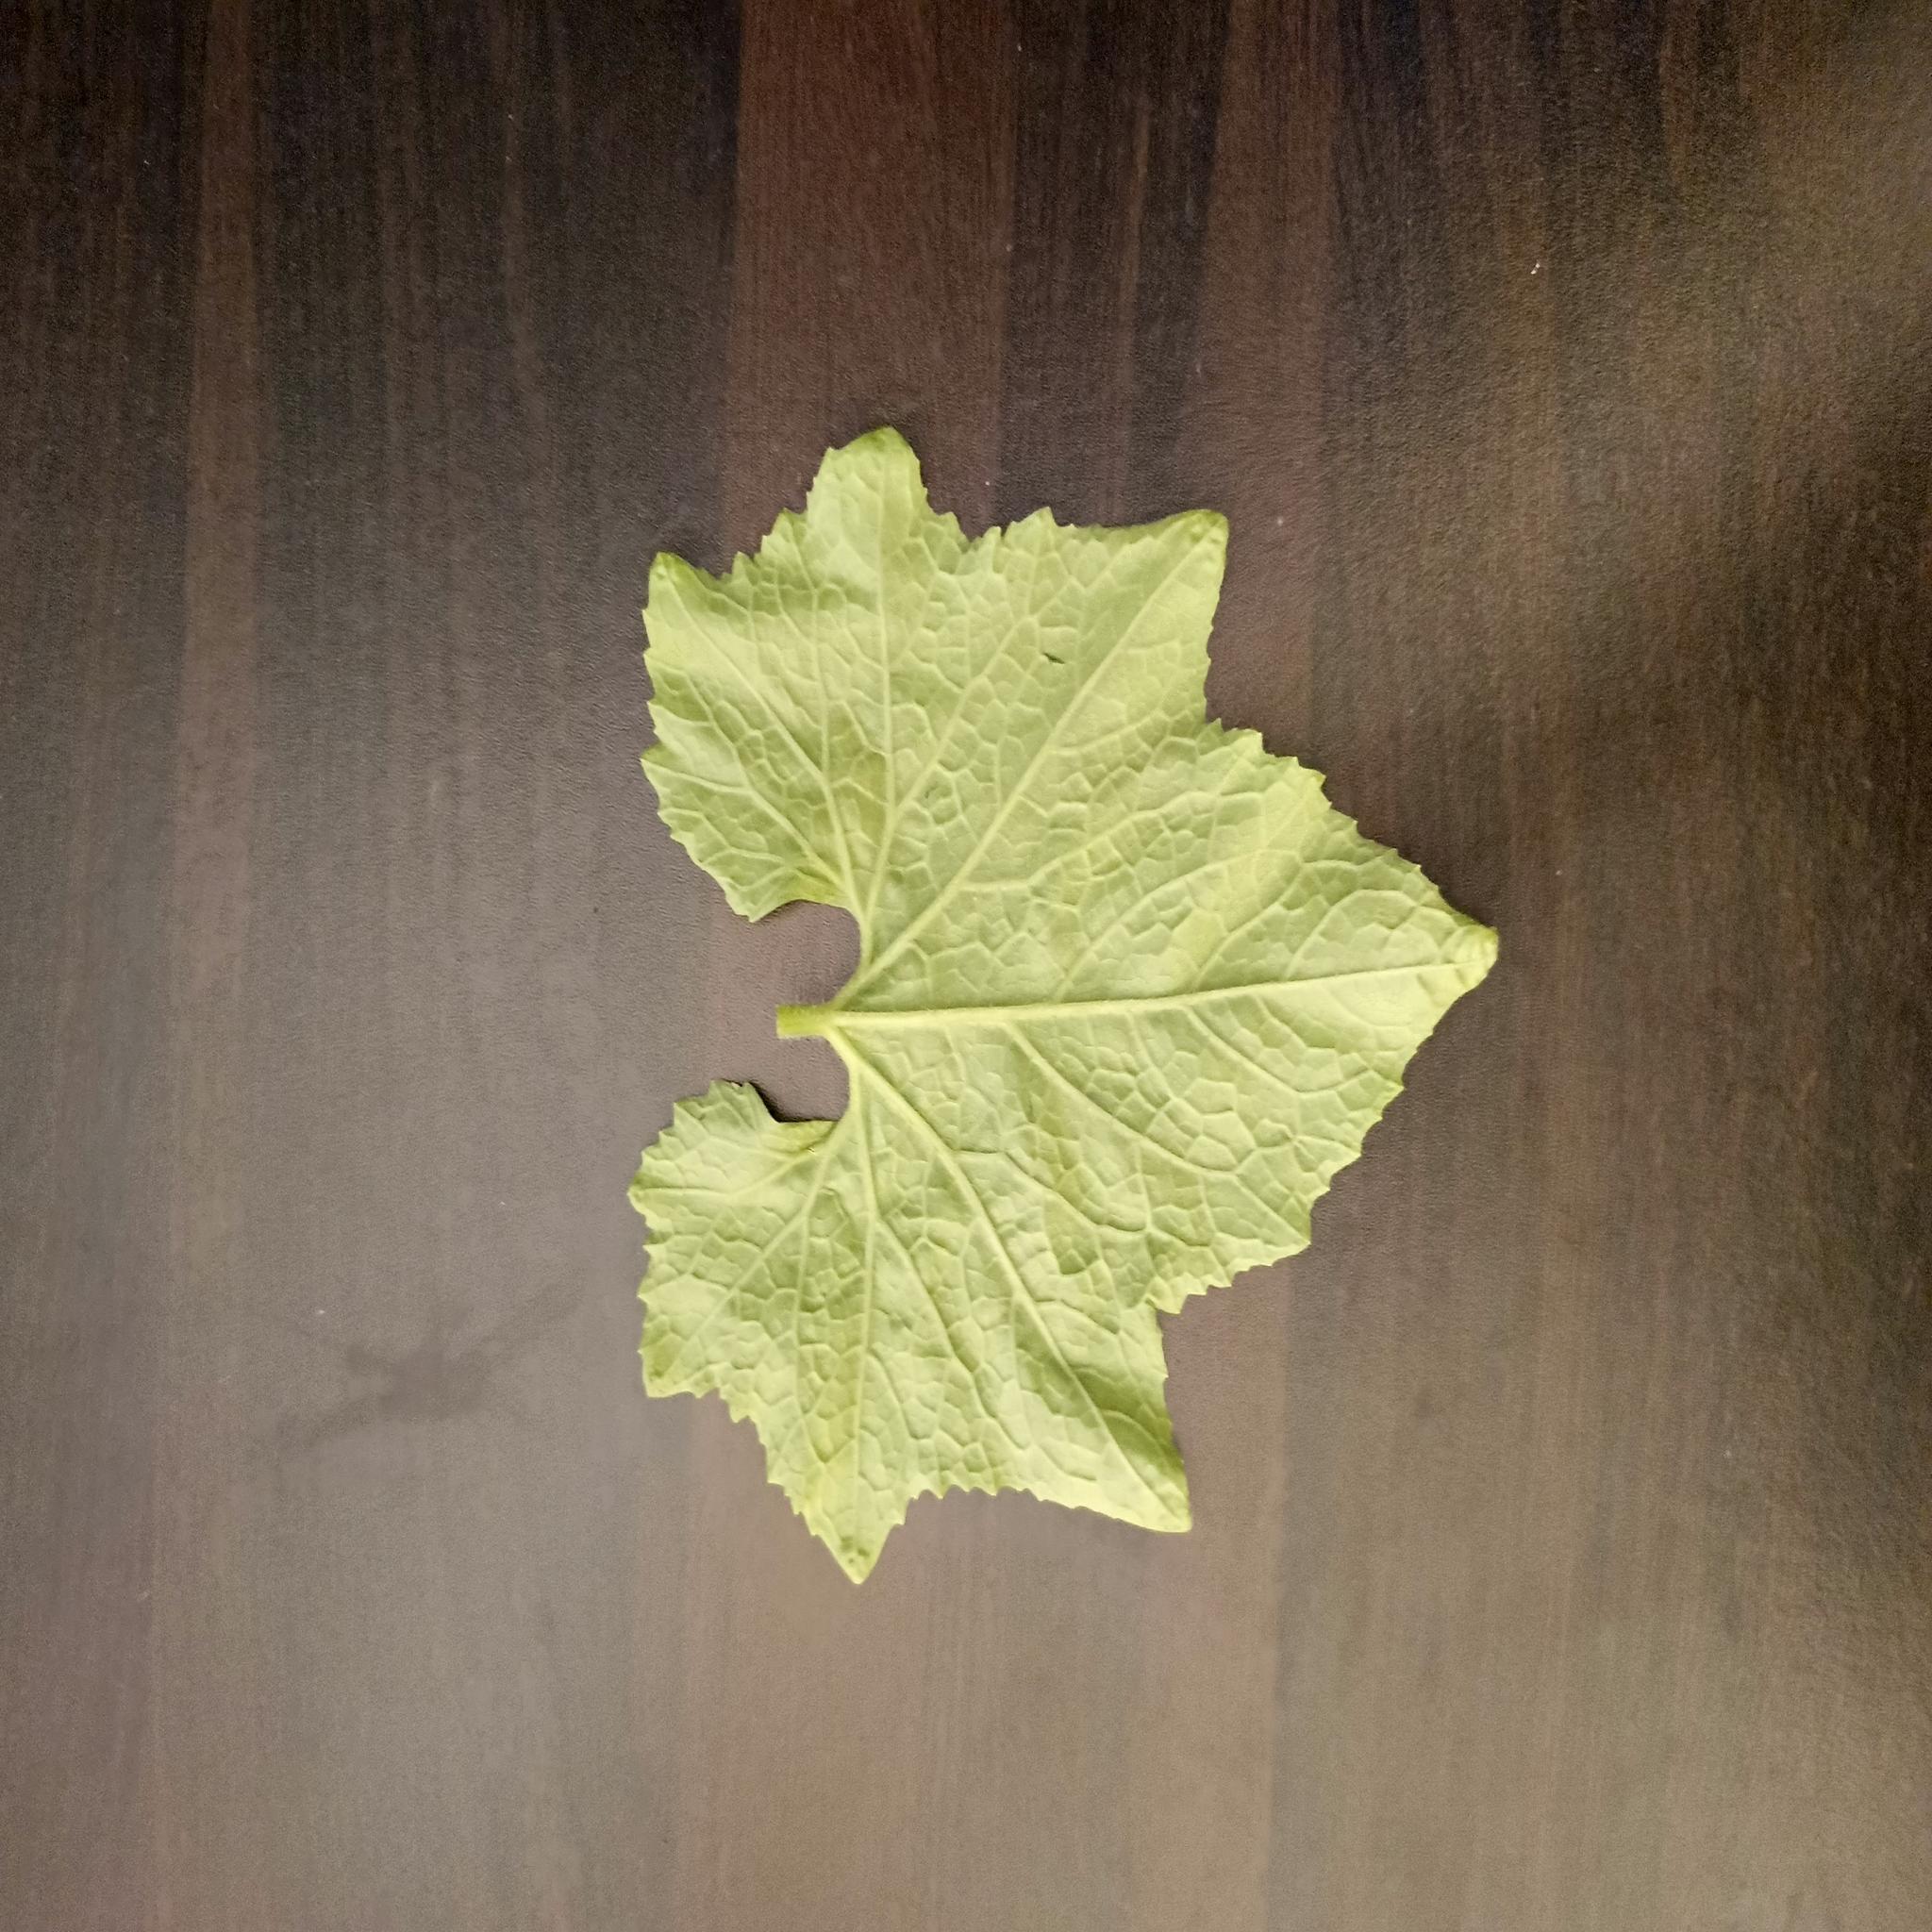
Label: Healthy